Tom Lowry

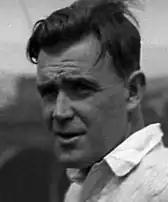
Lowry in England in 1927

The first first-class match of the 1927 tour was against the MCC at Lord's. In a high-scoring draw, Lowry scored 106 and 63 not out. The first victory came in the sixth match, when Lowry scored 105 "at a run-a-minute" and the New Zealanders easily beat Sussex.